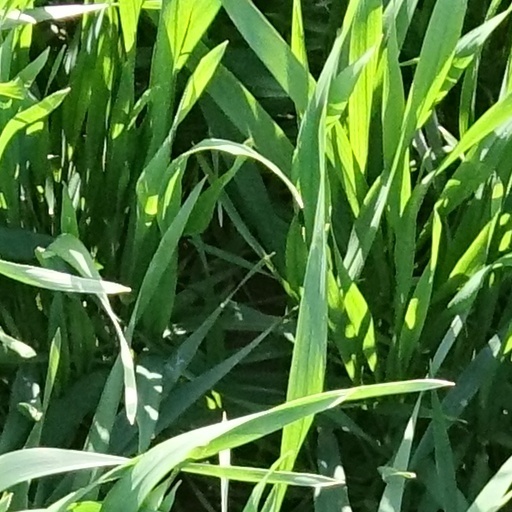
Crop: wheat